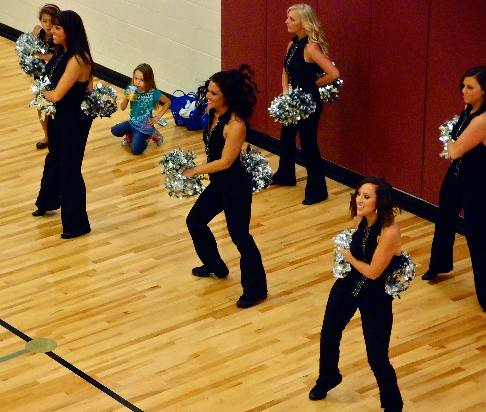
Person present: Yes